Teresa Giudice

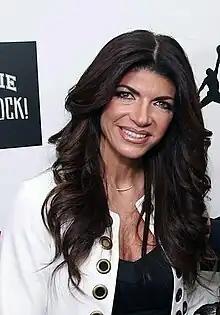
Giudice atin New York Fashion Week 2016

Since starring on "Housewives", Giudice has co-authored three successful cookbooks that include recipes handed down from her mother: "Skinny Italian" (May 4, 2010), "Fabulicious" (May 3, 2011), and "Fabulicious!: Fast & Fit" (May 8, 2012) alongside a memoir, co-written with K.C. Baker, "", revolving around her time in prison. Giudice's sixth book, "Standing Strong", was released on October 3, 2017. All four books have been "New York Times" Best Sellers. Giudice also created Fabellini, a line of bellini cocktails, as well as a haircare line with Jerel Sabella named after Giudice's daughter Milania.